Advent City

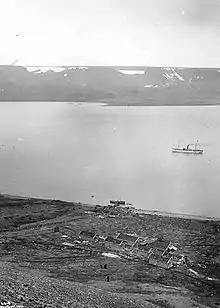
Advent City in 1906

Advent City is an abandoned coal mining settlement located on the east side of Adventfjorden on the island of Spitsbergen in Svalbard, Norway. It was founded in the early 20th century and was the first year-round mining village in Svalbard. The village was situated on a fell field with a High Arctic tundra vegetation grazed by Svalbard reindeer and geese and dominated by mountain avens ("Dryas octopetala"), polar willow ("Salix polaris"), mosses and lichens. Today, the mine has caved in and Advent City only consists of ruins, the only visible remains being the building foundations. Most of the former buildings, however, are still present in their original state at Hiorthhamn (Moskushamn). In 2019, a team of archeologists made a 3D reconstruction of Advent City in its heyday.